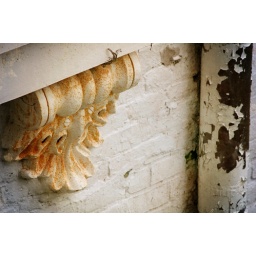
Historic water tower site in Louisville, Kentucky.